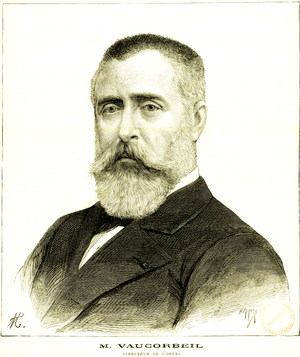
Auguste Emmanuel Veaucorbeille dit Vaucorbeil, né à Rouen le 15 décembre 1821 et mort à Paris le 2 novembre 1884, est un compositeur et administrateur français.